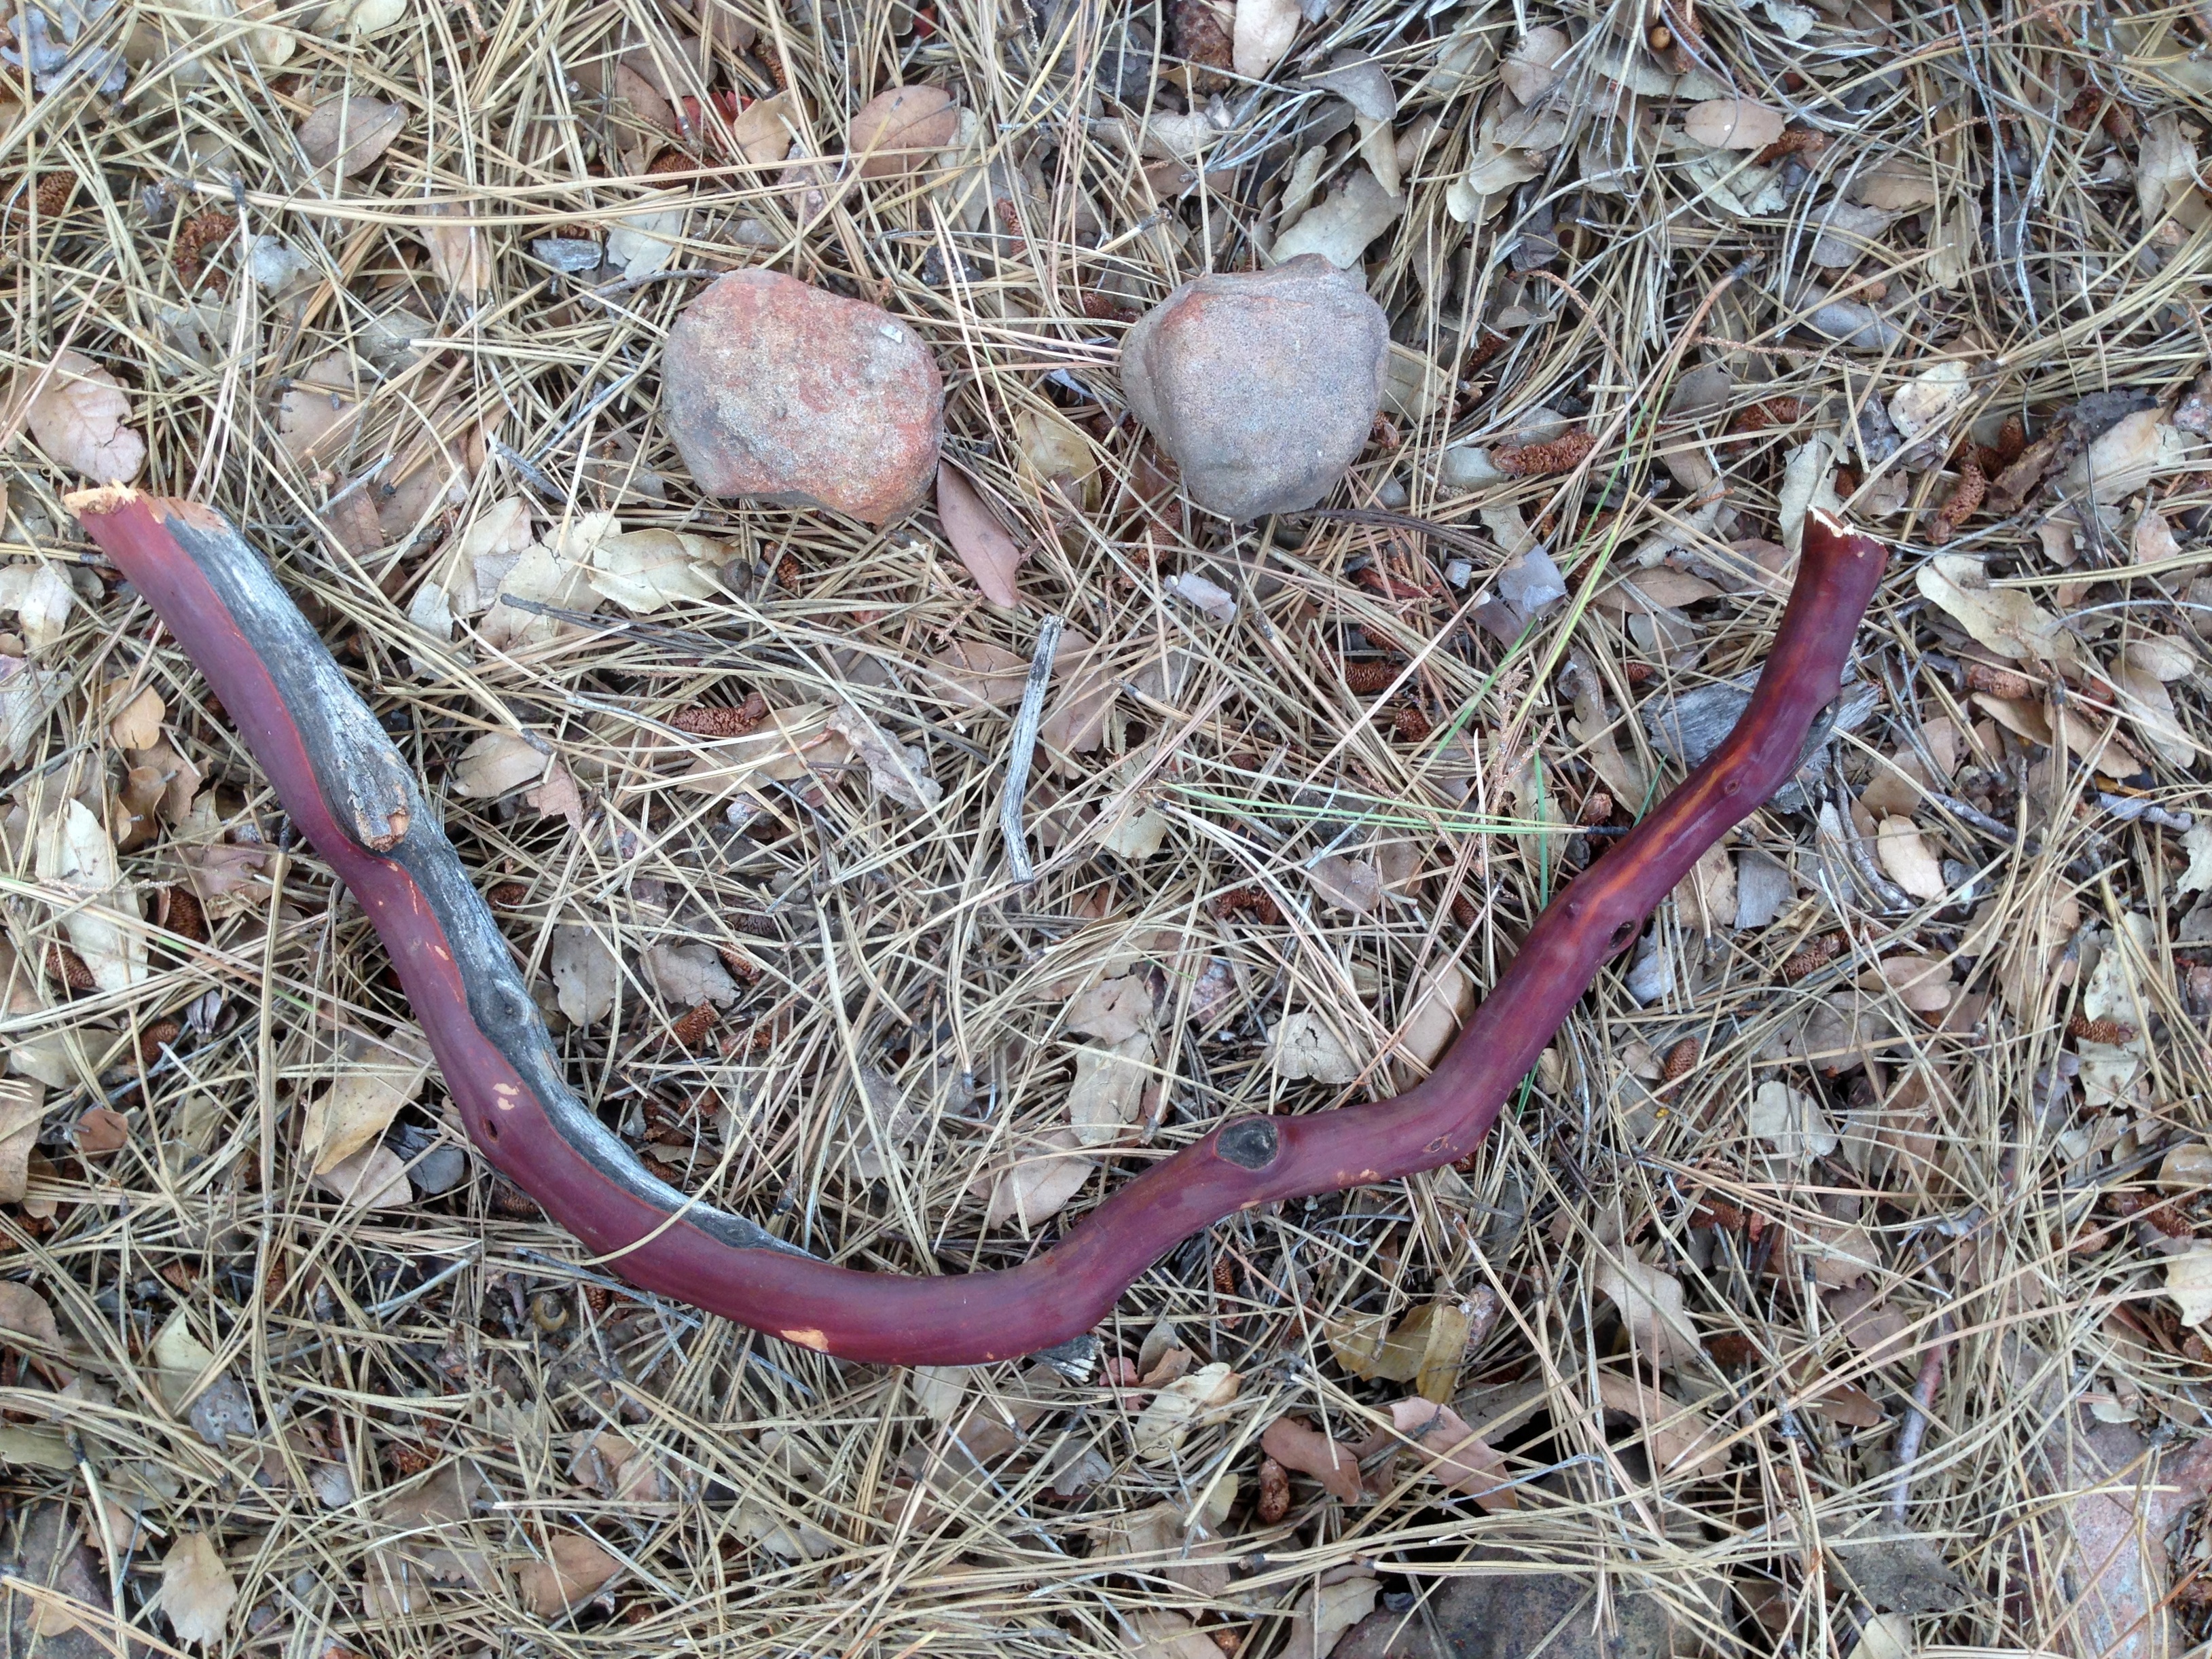
branch, flower, smile, twig